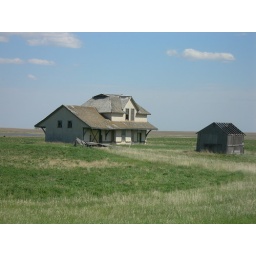
Located in a field just south of Tribune, SK. The large building looks like a train depot.